Jet aircraft

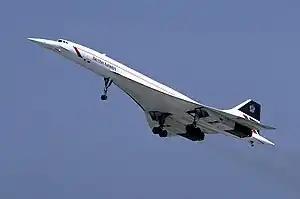
The Concorde was the longest running commercial SST providing service from 1976 to 2003

BOAC operated the first commercial jet service, from London to Johannesburg, in 1952 with the de Havilland Comet jetliner. This highly innovative aircraft travelled far faster and higher than propeller aircraft, was much quieter, smoother, and had stylish blended wings containing hidden jet engines. However, due to a design defect, and use of aluminium alloys, the aircraft suffered catastrophic metal fatigue which led to several crashes, which gave time for the Boeing 707 to enter service in 1958 and thus to dominate the market for civilian airliners. The underslung engines were found to be advantageous in the event of a propellant leak, and so the 707 looked rather different from the Comet: the 707 has a shape that is effectively the same as that of contemporary aircraft, with marked commonality still evident today for example with the 737 (fuselage) and A340 (single deck, swept wing, four below-wing engines).